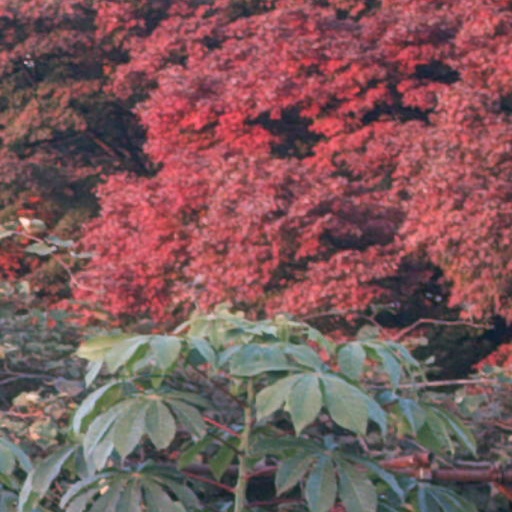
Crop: cassava